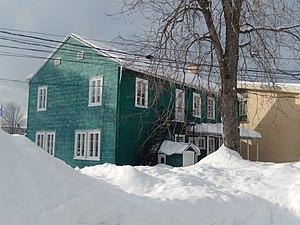
Ancien couvent de Saint-Léonard en janvier 2020.
L'ancien couvent de Saint-Léonard est un couvent situé au 280, rue Pettigrew à Saint-Léonard-de-Portneuf au Québec. Il s'agit d'un bâtiment de deux étages construit en 1953 et recouvert de bardeau d'amiante. Il sert de couvent pour les Sœurs servantes du Saint-Cœur de Marie de sa construction à 1997. Il est cité comme immeuble patrimonial par la municipalité de Saint-Léonard-de-Portneuf en 2008.